Hùng King Temple (Saigon Botanical Garden)

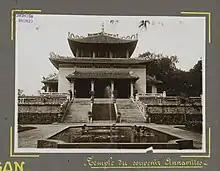
Temple du Souvenir Annamite in 1930

The Temple of Hùng King was originally built between 1927 and 1929, under the name Temple du Souvenir Annamite, to honour the Vietnamese soldiers who died while fighting for the French in World War I. The temple was inaugurated at the same as time as the Musée Blanchard de la Brosse (now known as the Ho Chi Minh City Museum of History) on 1 January 1929.